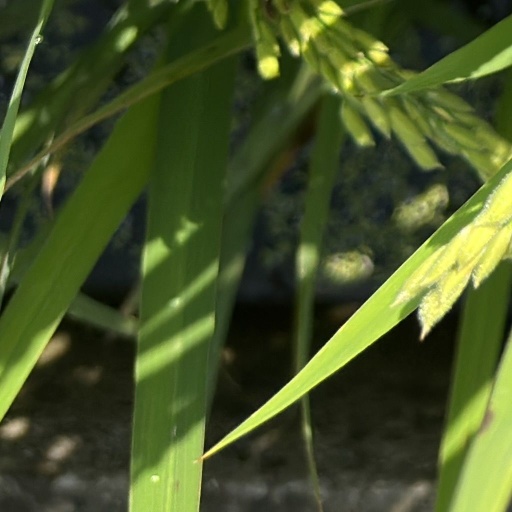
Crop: rice